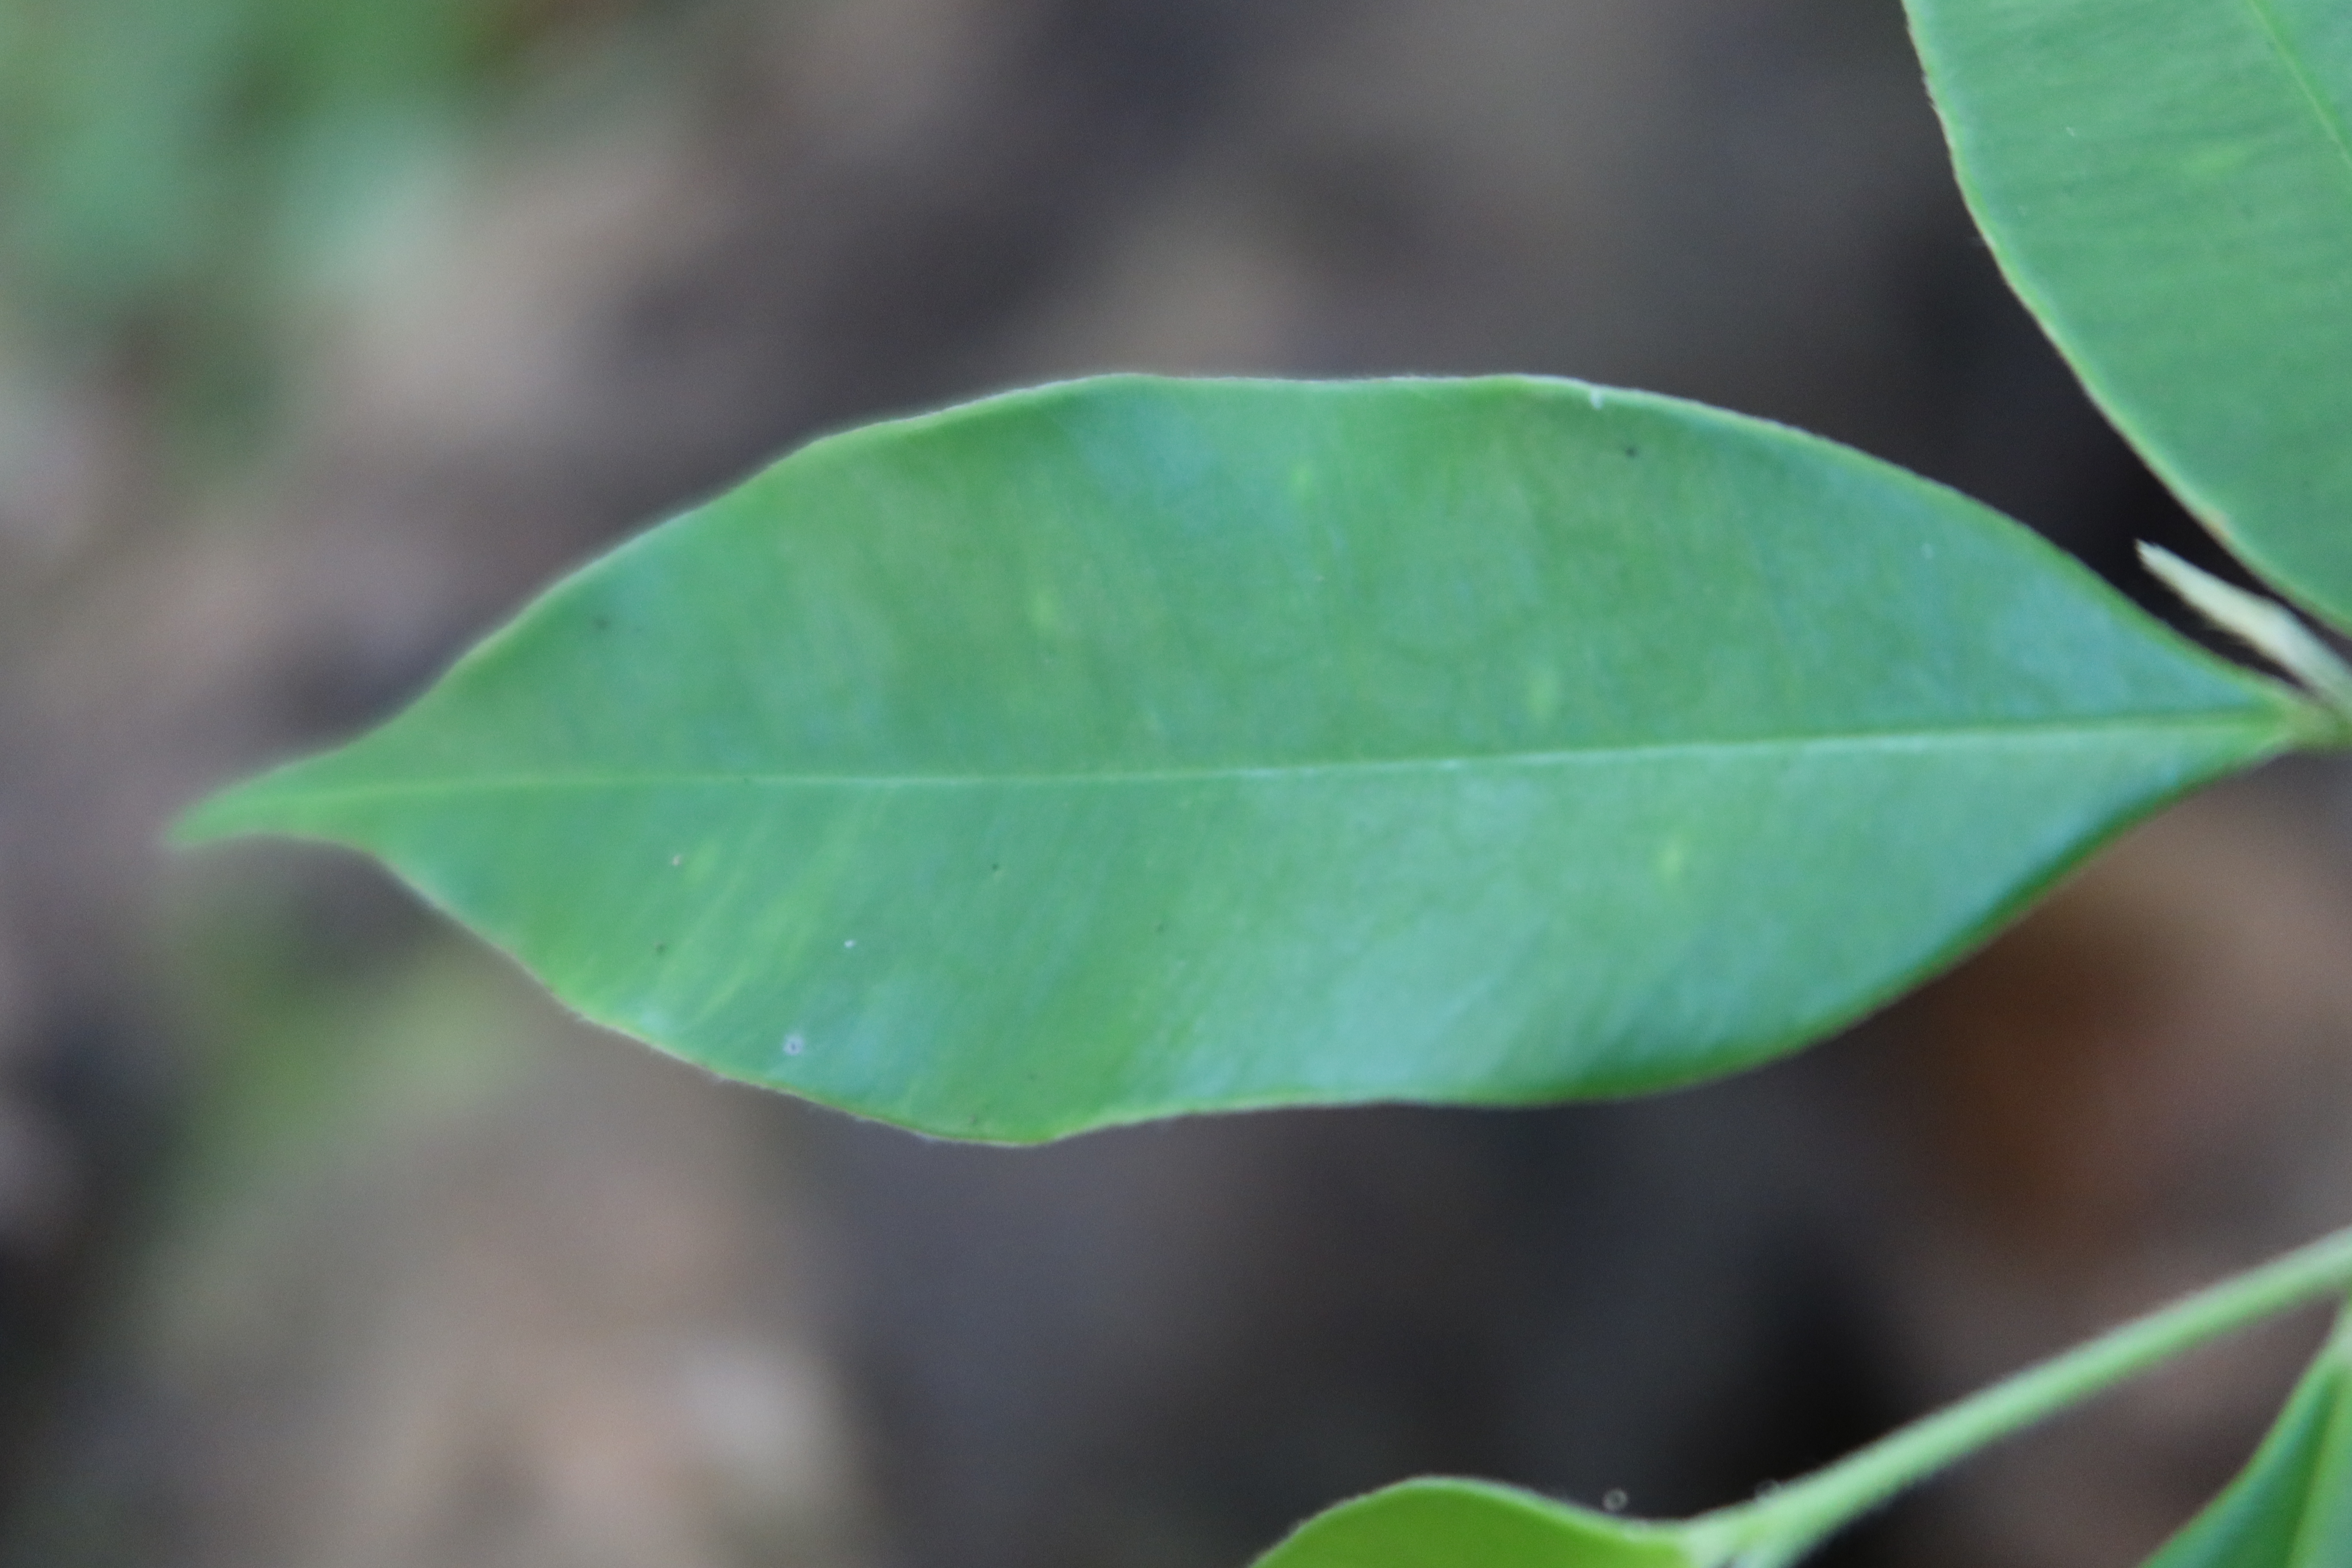
Label: Healthy